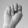
ASL letter: N